Helena Blavatsky

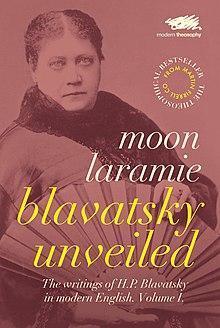
Cover of 'Blavatsky Unveiled', the first translation of Isis Unveiled into modern English.

Blavatsky alleged that she departed Tibet with the mission of proving to the world that the phenomena identified by Spiritualists were objectively real, thus defending Spiritualism against accusations of fraud. However, she also stated that the entities being contacted by Spiritualist mediums were not the spirits of the dead, as the Spiritualist movement typically alleged, but instead either mischievous elementals or the "shells" left behind by the deceased. She proceeded via the Suez Canal to Greece, where she met with another of the Masters, Master Hilarion. She set sail for Egypt aboard the , but in July 1871 it exploded during the journey; Blavatsky was one of only 16 survivors. Reaching Cairo, she met up with Metamon, and with the help of a woman named Emma Cutting established a "société spirite", which was based largely on Spiritism, a form of Spiritualism founded by Allan Kardec which professed a belief in reincarnation, in contrast to the mainstream Spiritualist movement. However, Blavatsky believed that Cutting and many of the mediums employed by the society were fraudulent, and she closed it down after two weeks. In Cairo, she also met with the Egyptologist Gaston Maspero, and another of the Masters, Serapis Bey. It was also here that she met up with Metrovitch, although he soon died of typhoid, with Blavatsky claiming to have overseen the funeral.